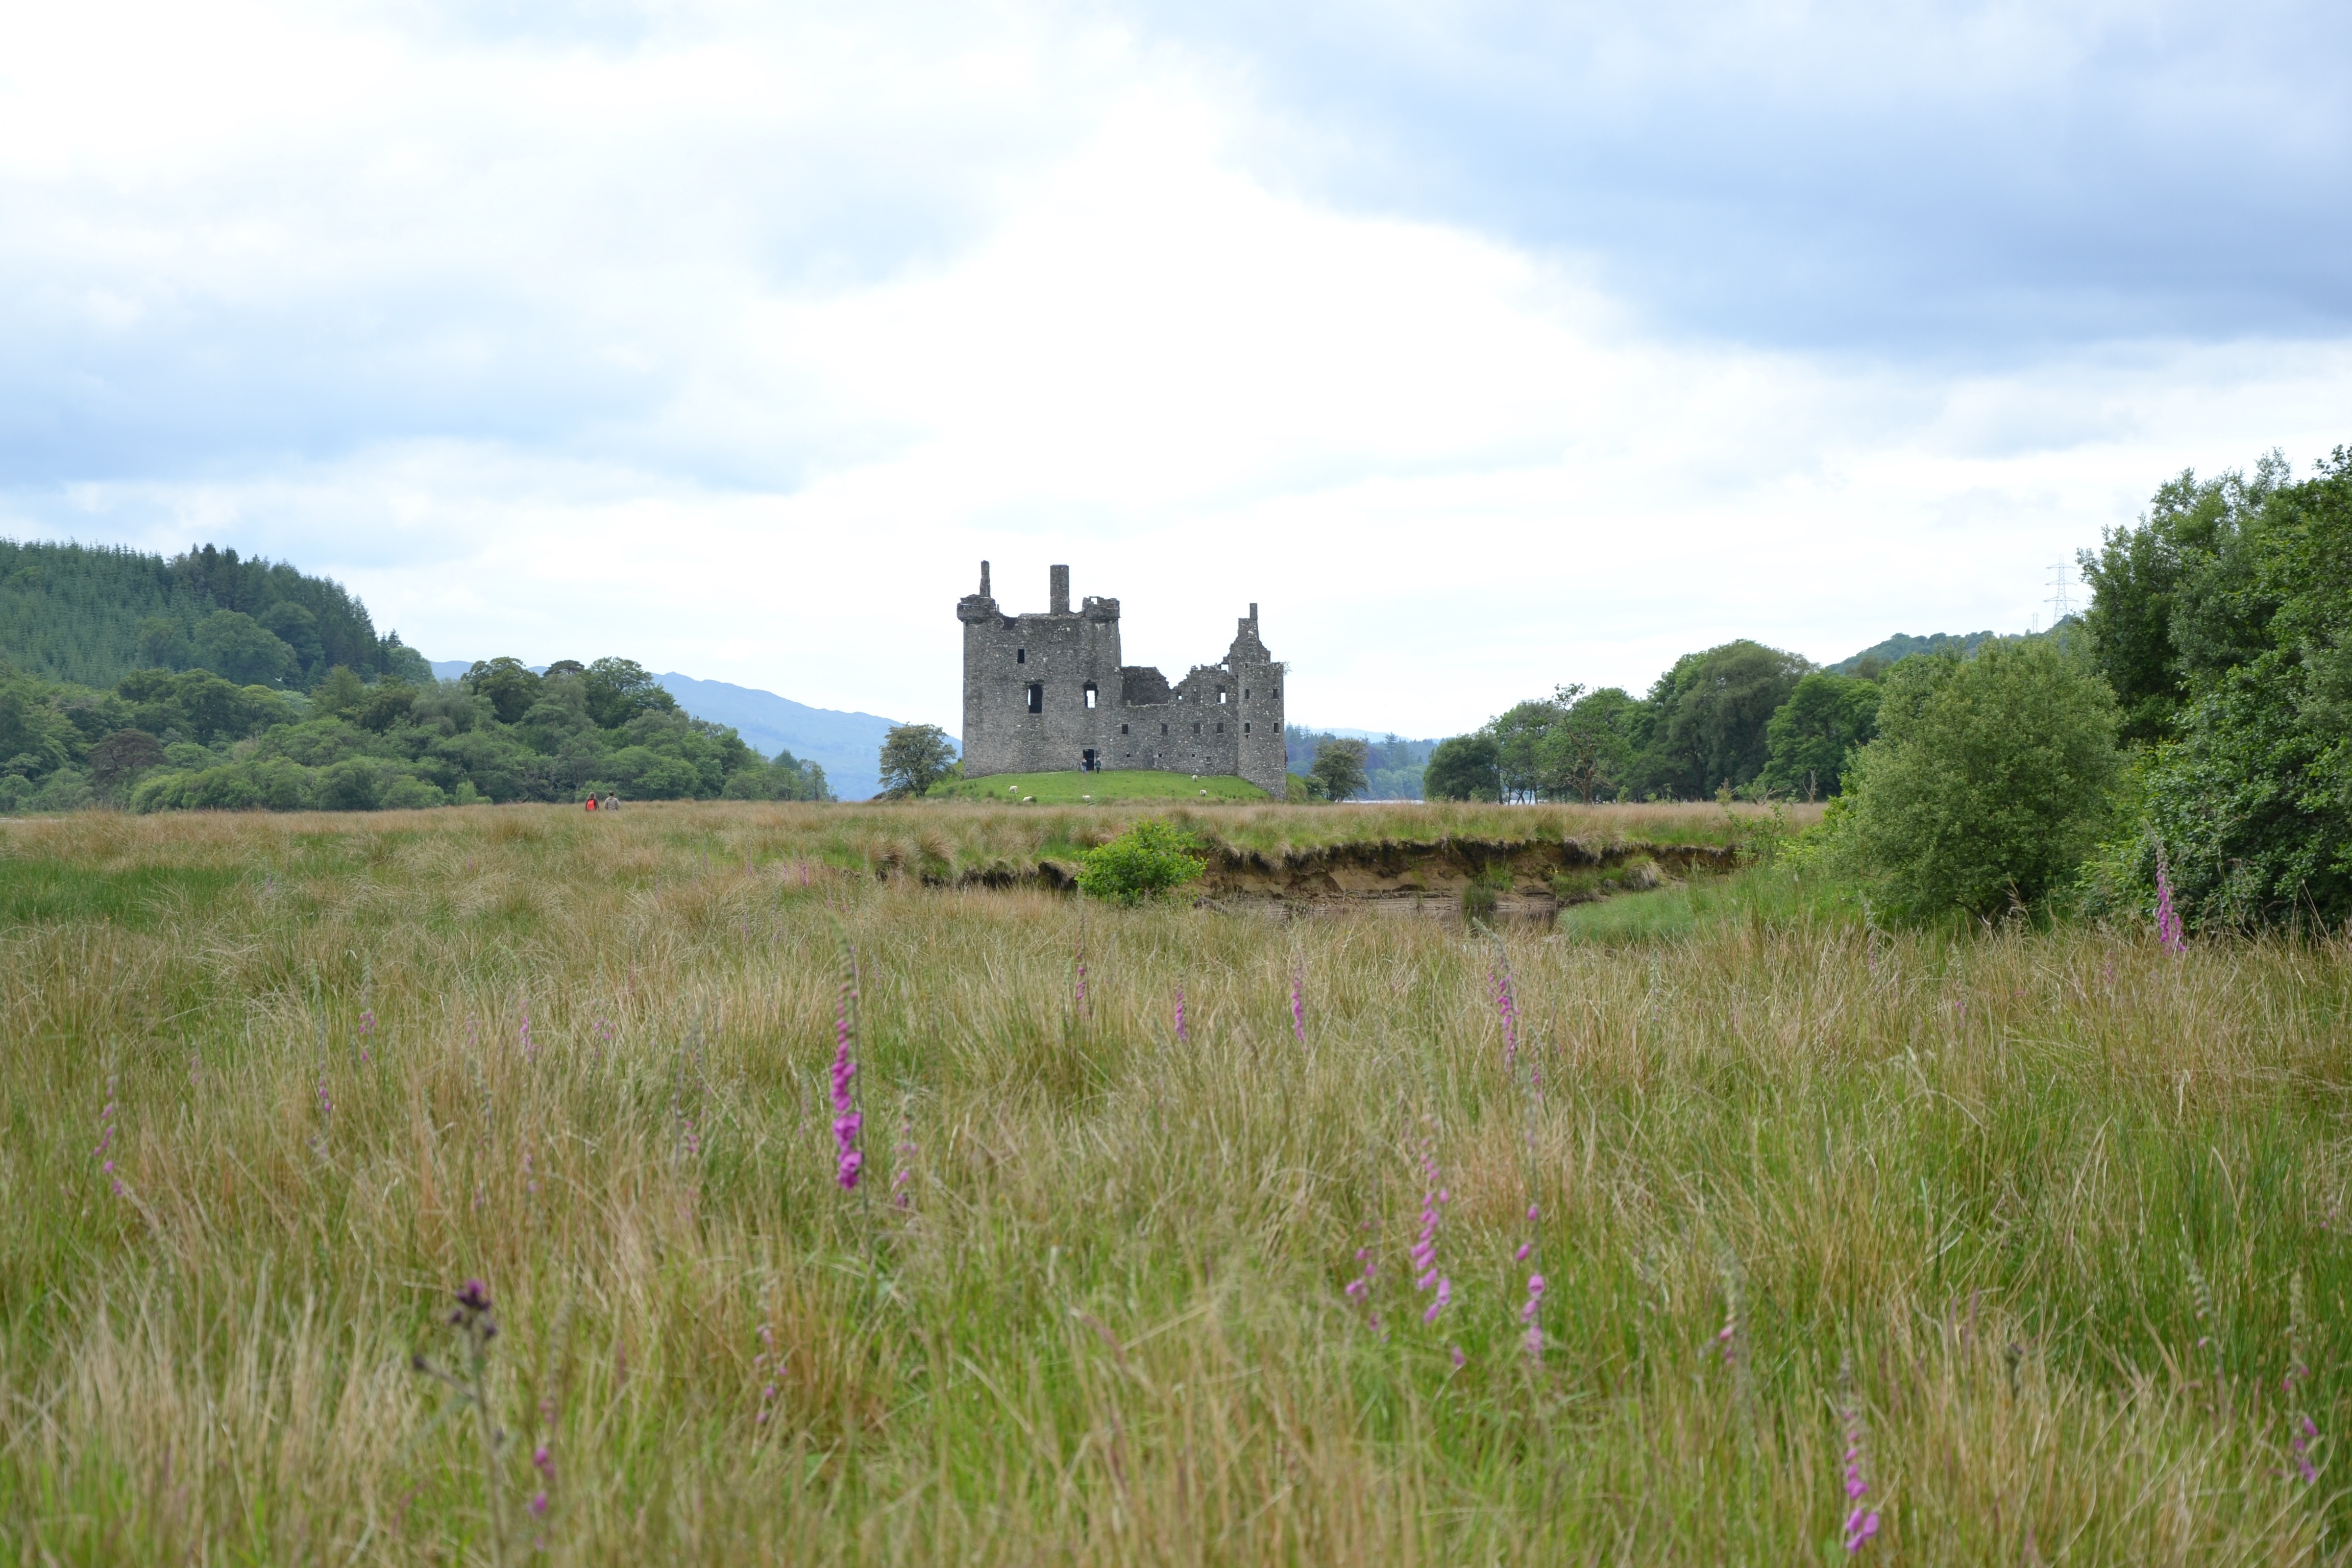
grass, marsh, farm, meadow, prairie, hill, tower, pasture, castle, plain, grassland, wetland, habitat, ecosystem, rural area, natural environment